The Doctor's Carriage

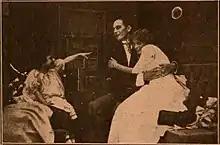
A surviving film still

The Doctor's Carriage is a 1910 American silent short drama produced by the Thanhouser Company. The plot is a melodrama that features Marie Eline in the starring role. The film begins with Max, an old musician who has two daughters, one of whom is blind. Max becomes ill and dies and without a mother to raise them, the younger daughter cares for her older sister, but they are homeless and poor. The little girl begs a doctor to restore her sister's vision and he proposes to her. The film was released on September 9, 1910, and was met with praise from reviewers. The film saw a wide national release and was also shown in Canada, Britain and Australia. The film is presumed lost.